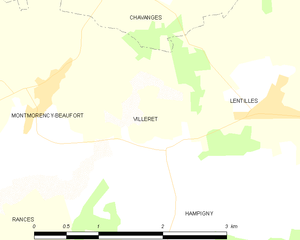
Carte des communes françaises: Villeret